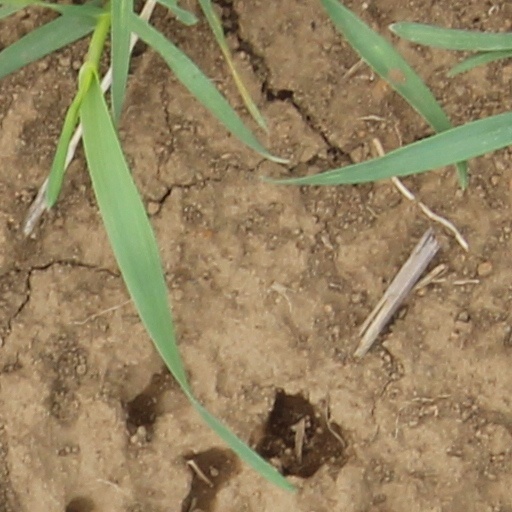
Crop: wheat